Steven Patterson

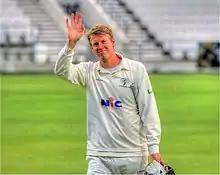
Patterson in his final match for Yorkshire in 2022

Steven Andrew Patterson (born 3 October 1983) is a former English first class cricketer, who played for Yorkshire County Cricket Club.